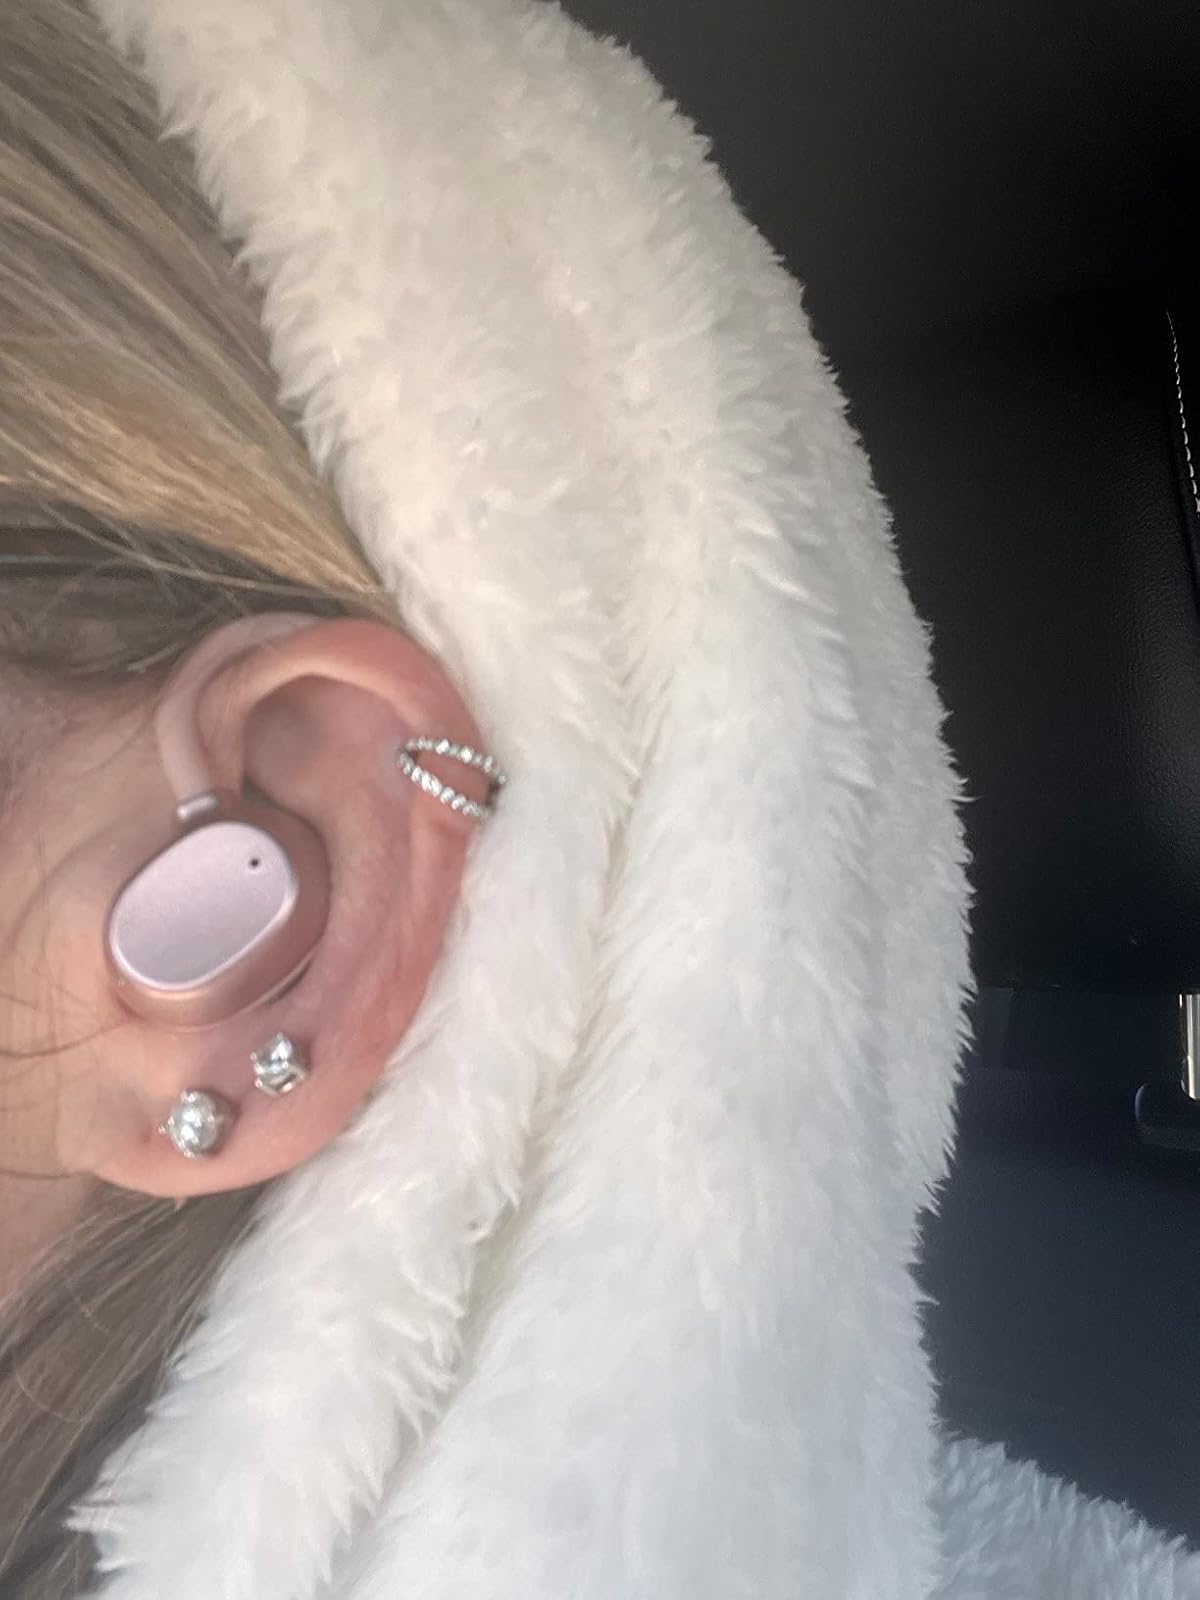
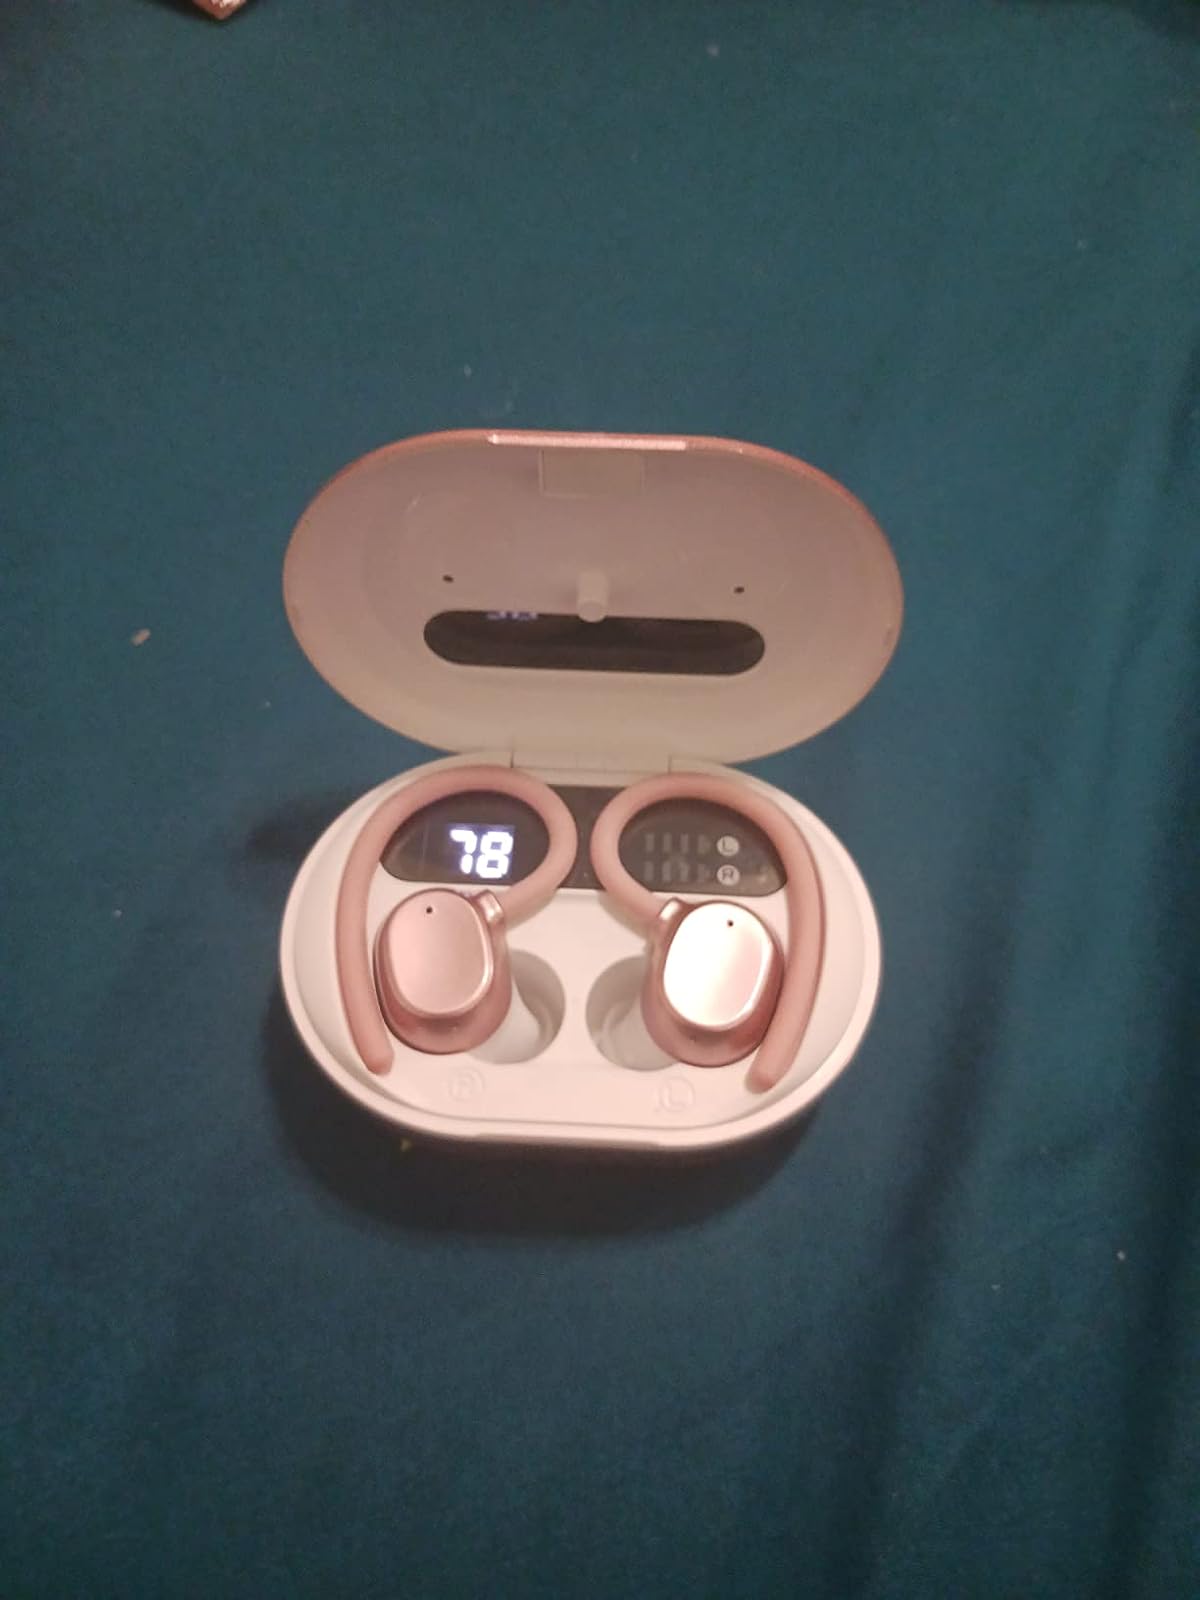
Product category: earbuds
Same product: yes